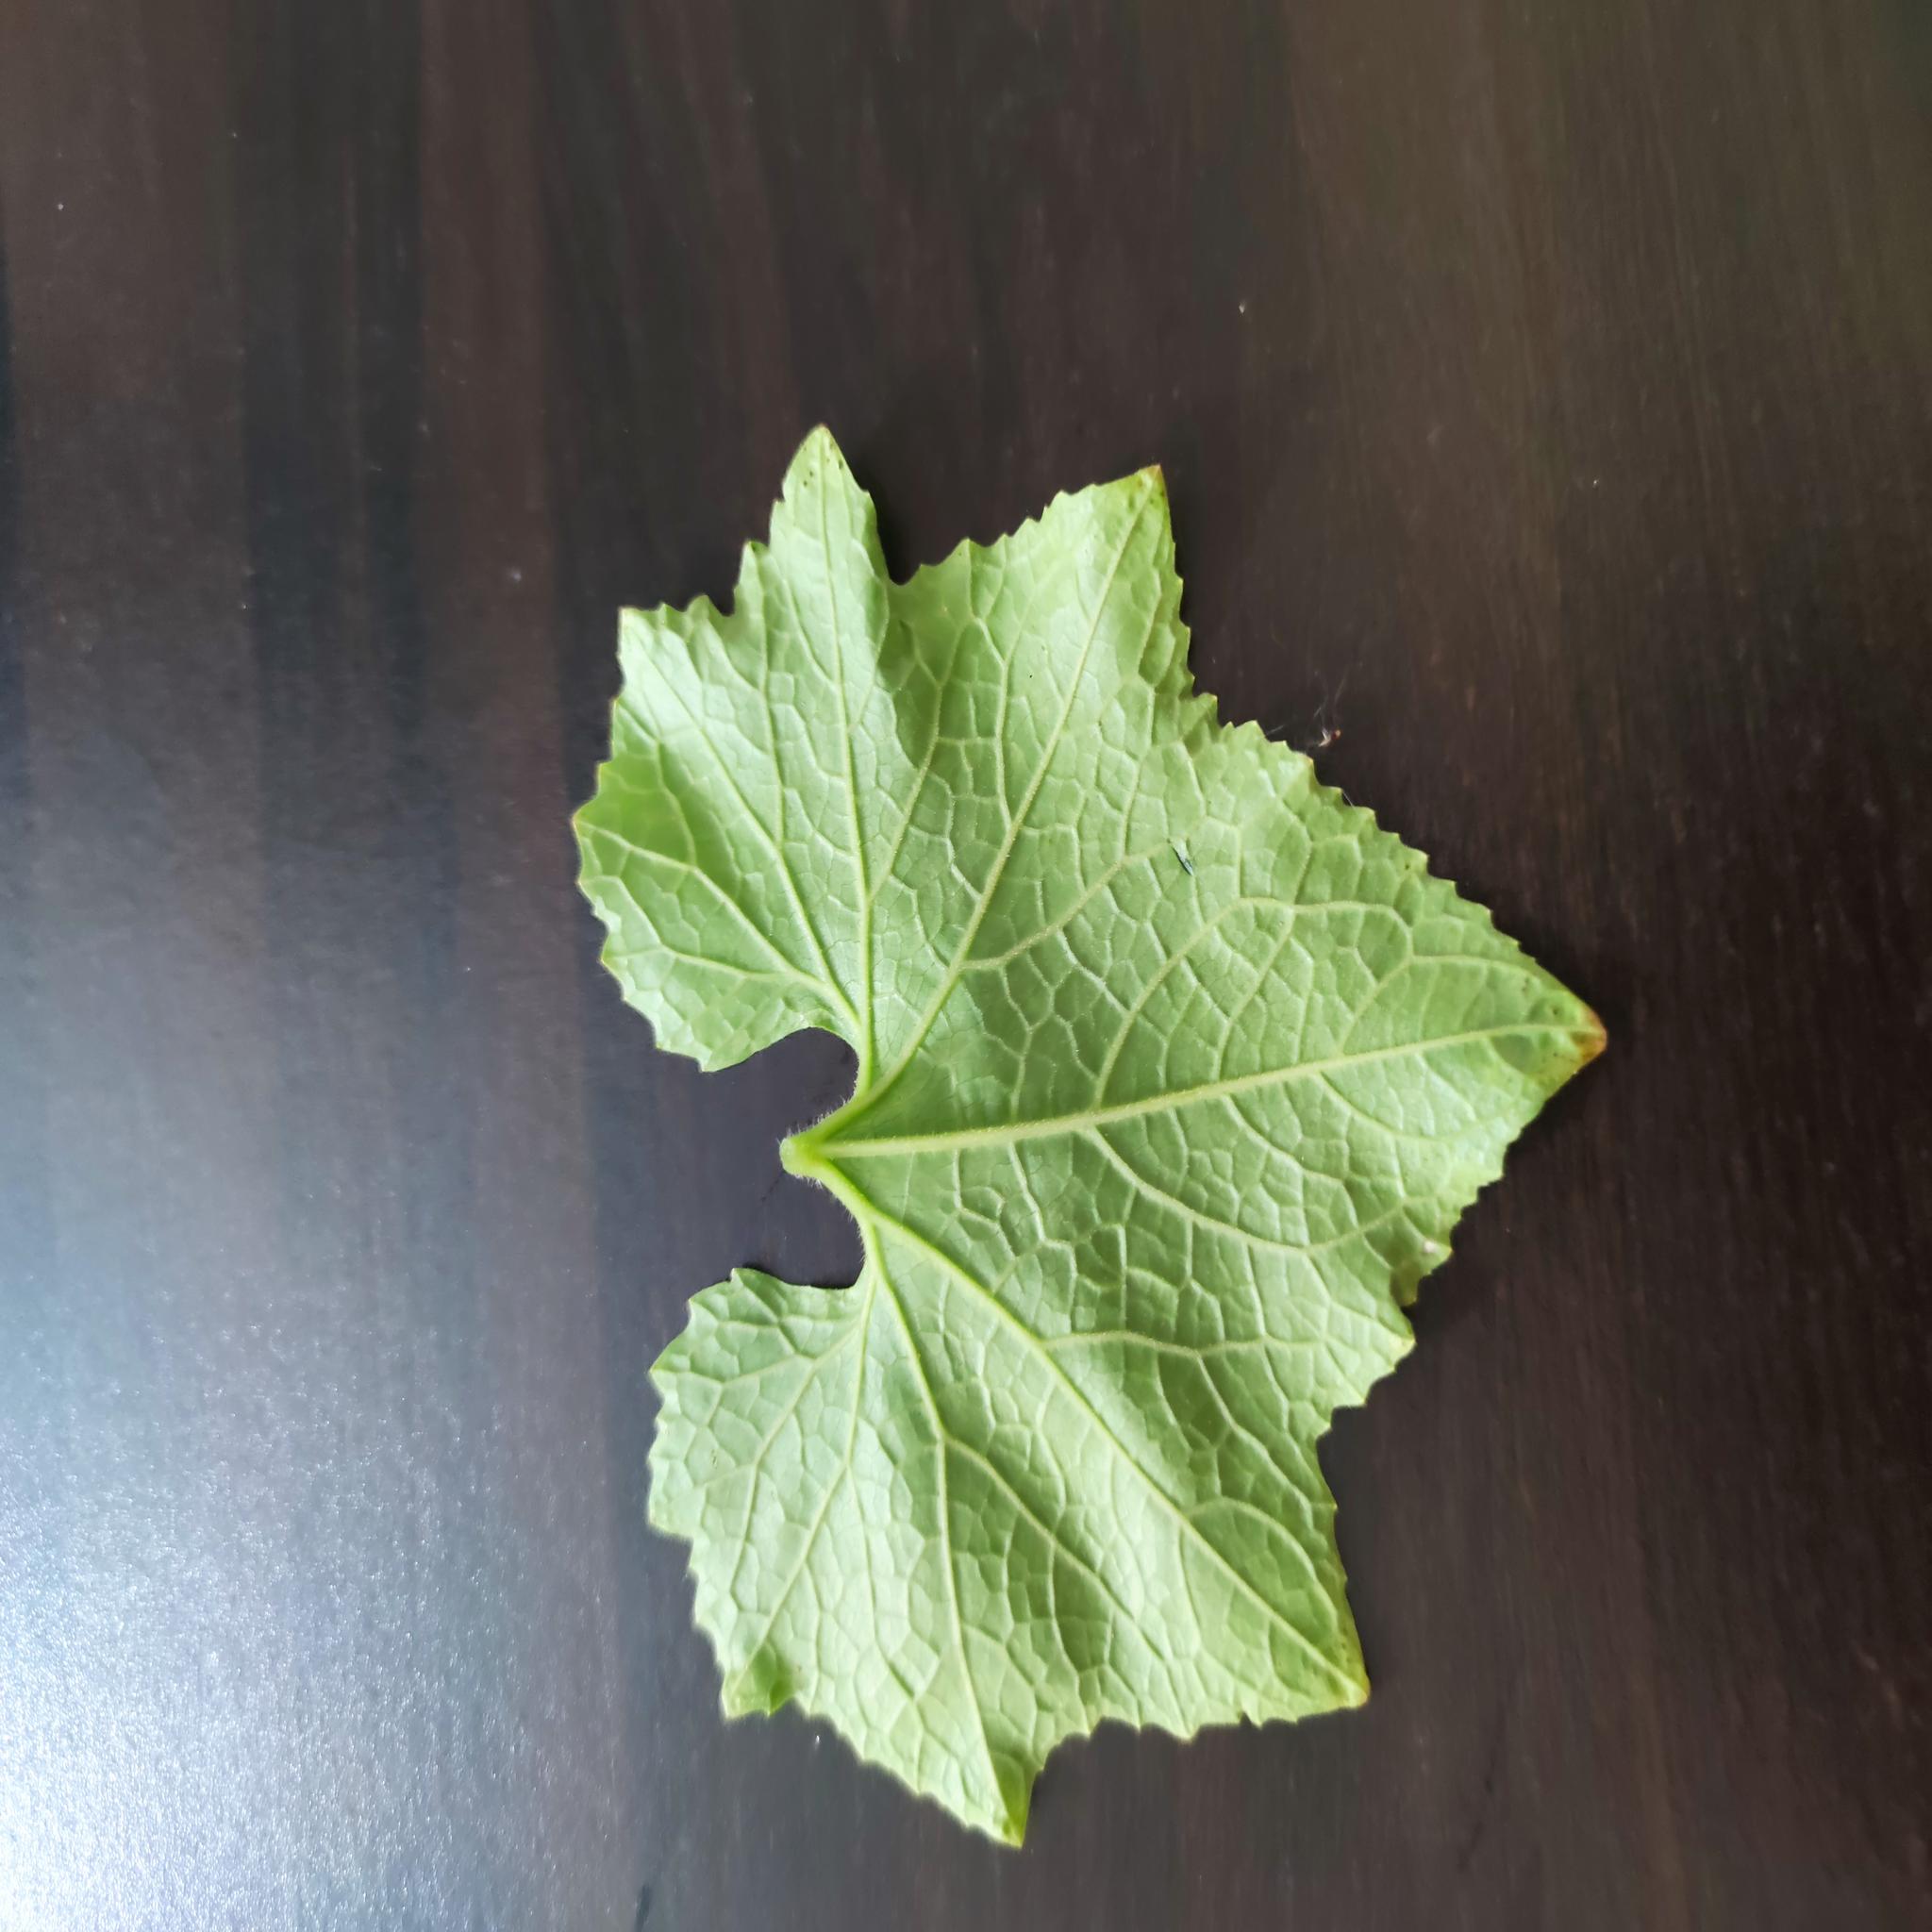
Label: Healthy